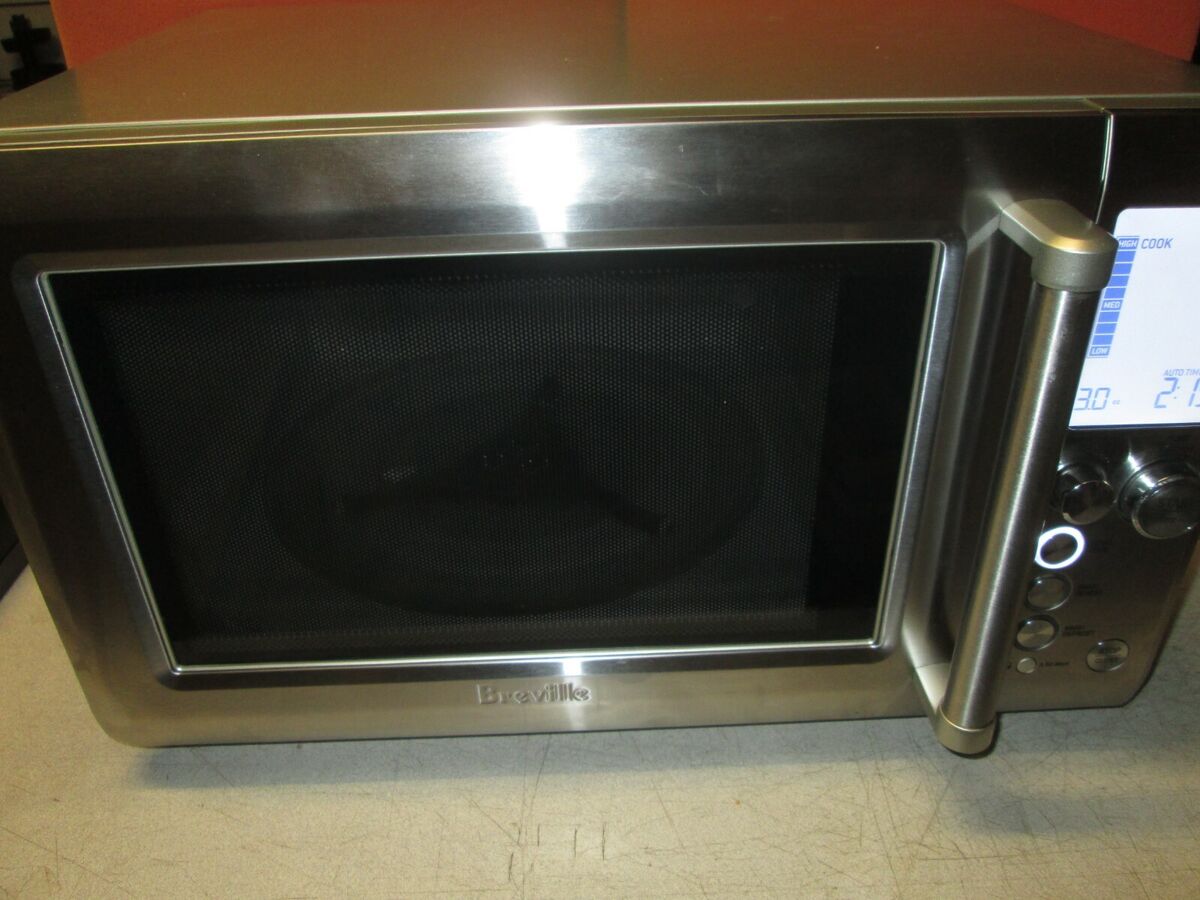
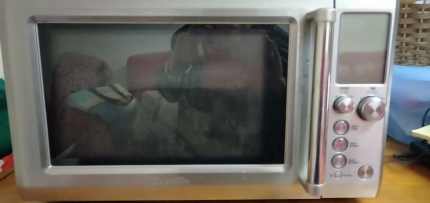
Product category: misc
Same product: yes